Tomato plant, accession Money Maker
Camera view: vertical (180 deg); turntable rotation: 120 degrees
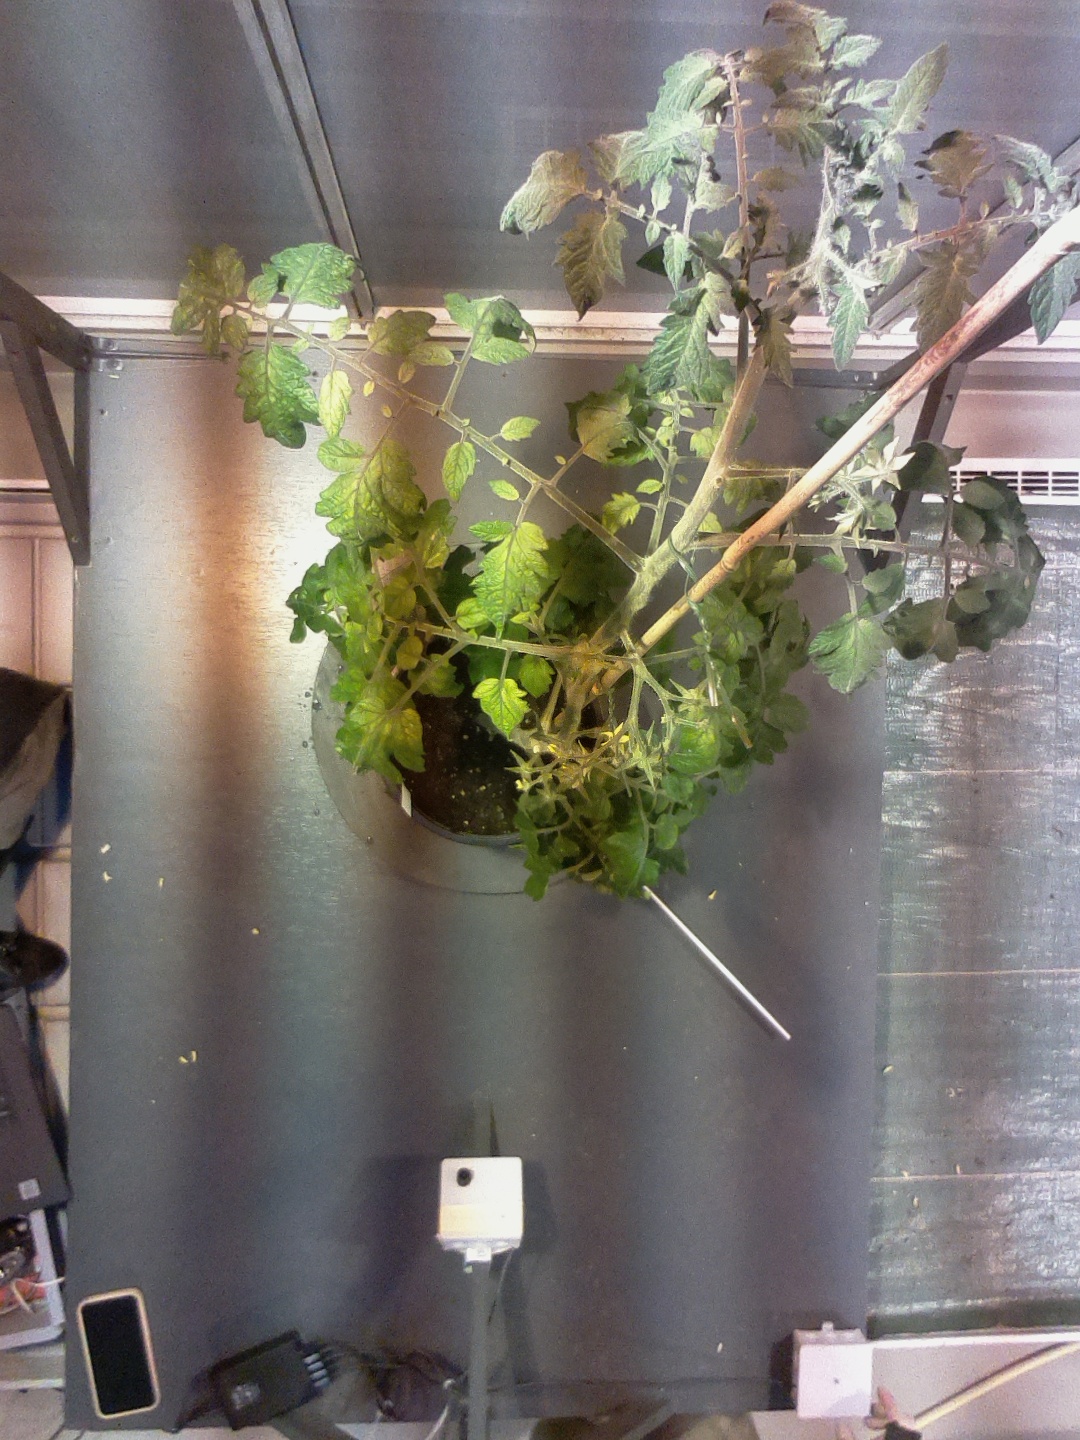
BBCH growth stage 71: 10%-20% of final fruit size